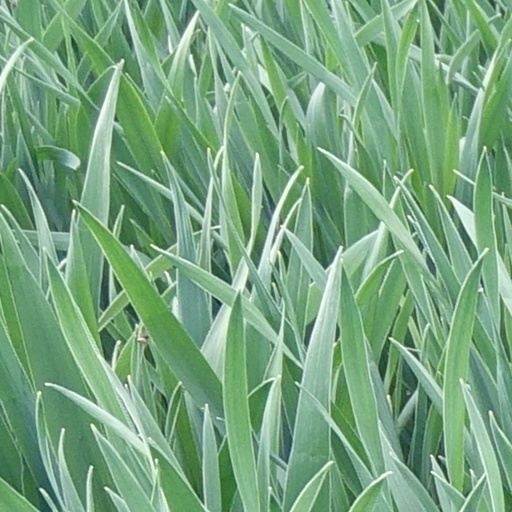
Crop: wheat